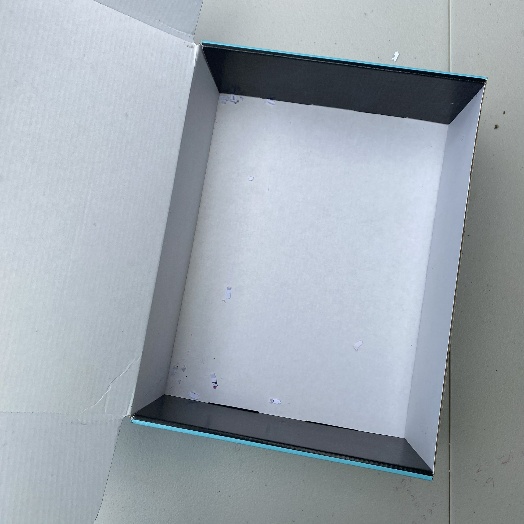
Label: Cardboard